Brinkmanship

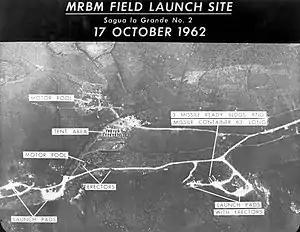
The handling of the Cuban Missile Crisis has been described as brinkmanship.

Brinkmanship is the practice of trying to achieve an advantageous outcome by pushing dangerous events to the brink of active conflict. The maneuver of pushing a situation with the opponent to the brink succeeds by forcing the opponent to back down and make concessions rather than risk engaging in a conflict that would no longer be beneficial to either side. That might be achieved through diplomatic maneuvers, by creating the impression that one is willing to use extreme methods rather than concede. The tactic occurs in international politics, foreign policy, labor relations, contemporary military strategy (by involving the threat of nuclear weapons), terrorism, and high-stakes litigation.